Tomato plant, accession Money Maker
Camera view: horizontal (90 deg, fisheye); turntable rotation: 180 degrees
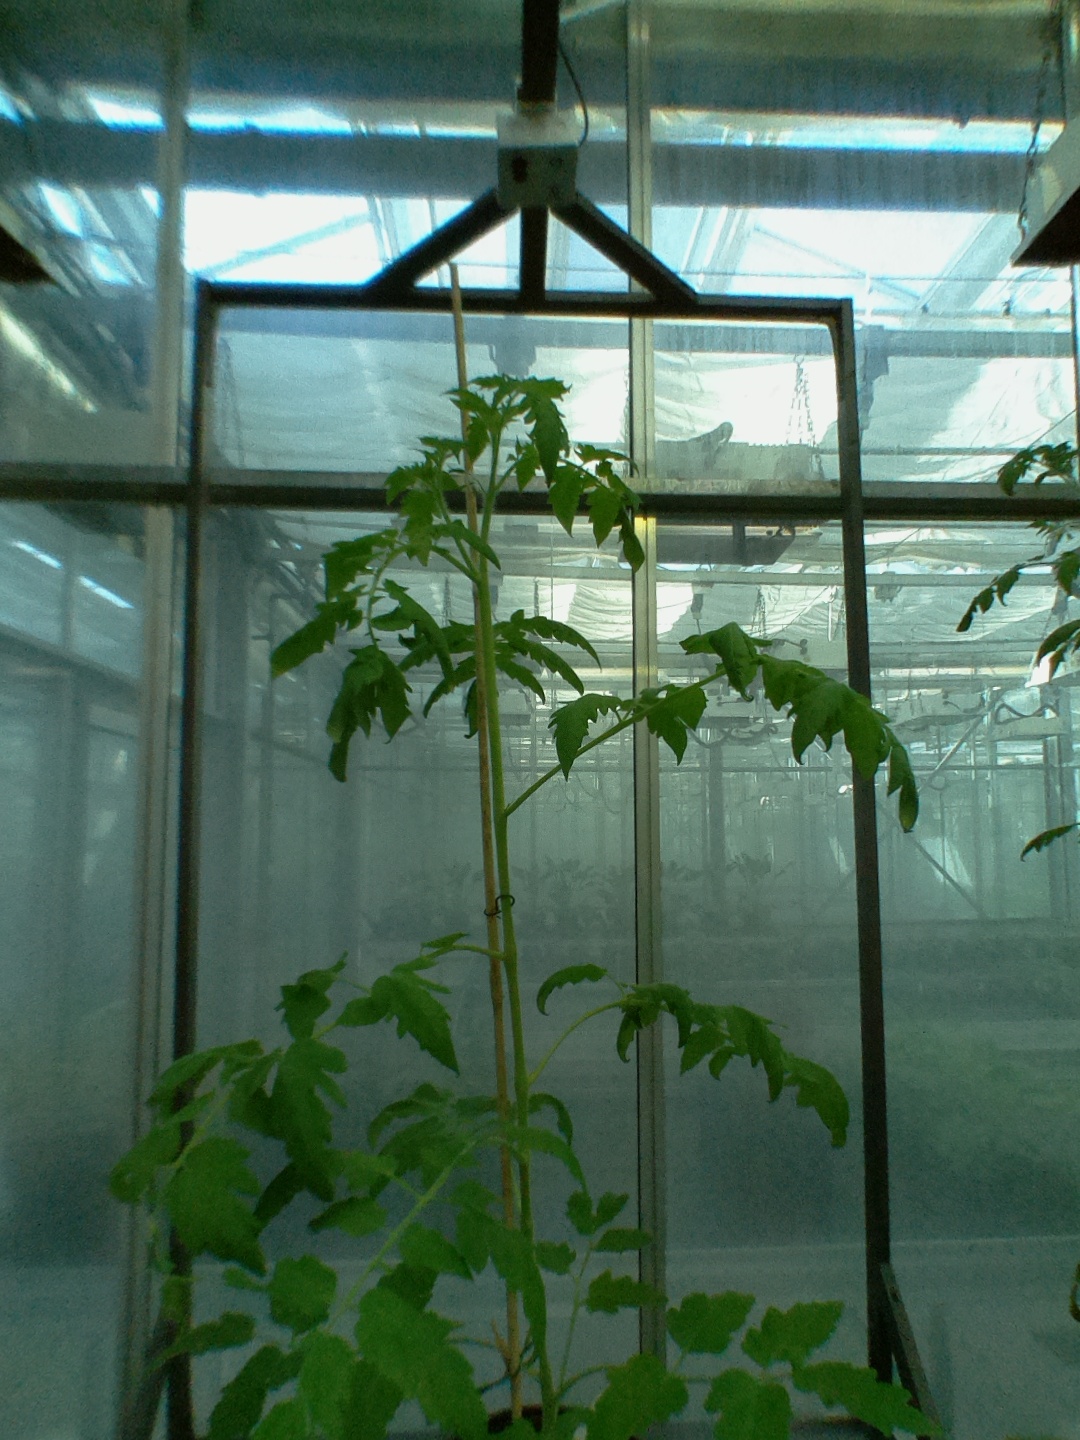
BBCH growth stage 54: 4 inflorescences visible